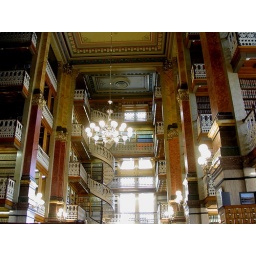
The law library in the Iowa state capitol building